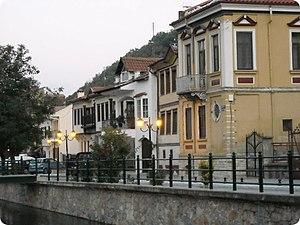
Flórina est une ville de Macédoine de l'Ouest, au nord de la Grèce.